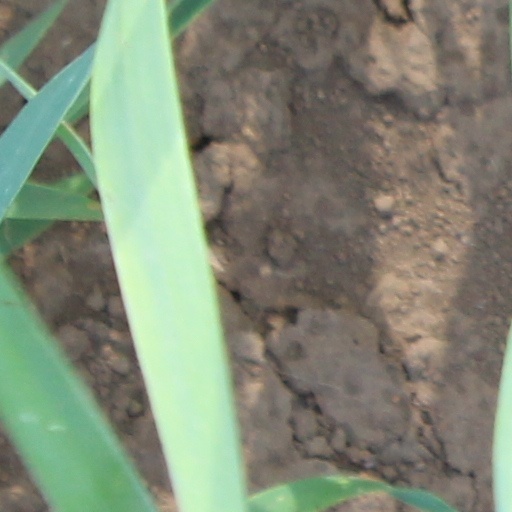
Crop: wheat